Washington, D.C.

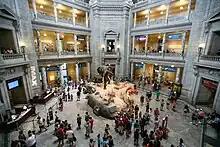
The National Museum of Natural History, the third-most visited museum in the U.S. in 2023, with 4.4 million visitors

The architecture of Washington, D.C., varies greatly and is generally popular among tourists and locals. In 2007, six of the top ten buildings in the American Institute of Architects' ranking of America's Favorite Architecture were in the city: the White House, Washington National Cathedral, the Jefferson Memorial, the United States Capitol, the Lincoln Memorial, and the Vietnam Veterans Memorial. The neoclassical, Georgian, Gothic, and Modern styles are reflected among these six structures and many other prominent edifices in the city.